Gargrave

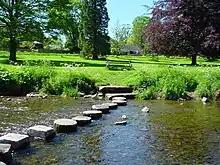

St Andrew's Church, Gargrave was built in 1521 and restored in 1852, though there is thought to have been a church on the site long before this time. Robert of Newminster who was born in the parish in about 1100 was an early rector.